Synyster Gates

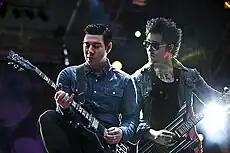
Zacky Vengeance (left) and Gates performing in 2011

In the special edition of "Revolver" magazine that was released the same day as the "Nightmare" album, Gates stated that he originally started out writing the song "So Far Away" in honor of his grandfather. However, the song is now primarily about his former bandmate, best friend and previous drummer of Avenged Sevenfold, The Rev, who died on December 28, 2009.